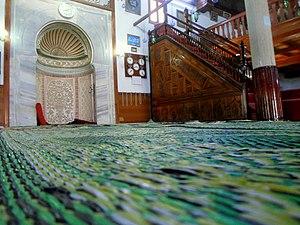
Mosquée du Bey This is a photo of the protected monument identified by the ID 41-25 in Tunisia.
La mosquée Al Bey est une mosquée tunisienne située dans la médina de Kairouan.